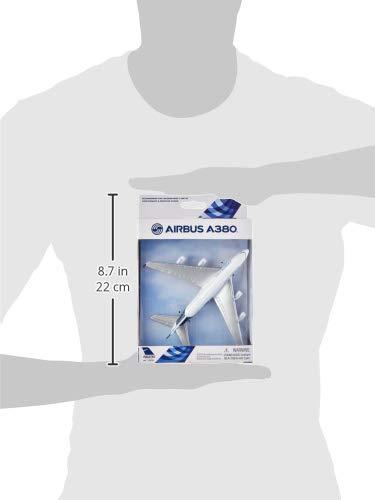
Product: Daron Airbus Single Plane A380
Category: Toys & Games | Play Vehicles | Die-Cast Vehicles
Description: Great Condition.
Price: $9.99
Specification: ProductDimensions:6x4x1.5inches|ItemWeight:3.04ounces|ShippingWeight:4.2ounces(Viewshippingratesandpolicies)|DomesticShipping:ItemcanbeshippedwithinU.S.|InternationalShipping:ThisitemcanbeshippedtoselectcountriesoutsideoftheU.S.LearnMore|ASIN:B000V0H908|Itemmodelnumber:RT0380|Manufacturerrecommendedage:5-15years